Innocent Sousa

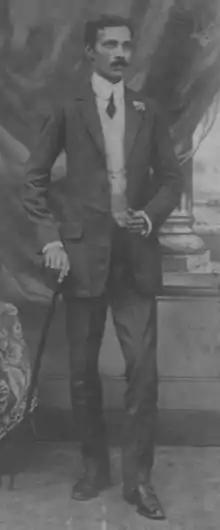
De Sousa in the 20th century

Inocencio Antonio Mariano De Sousa (26 July 1879 – 31 July 1962) was an Indian poet and writer, who wrote in the English language. He is mentioned in "The Golden Treasury of Indo-Anglian Poetry: 1828–1965" and listed, early on among Indian writers in English, in the books-received section of the 1912-founded "Poetry" journal.